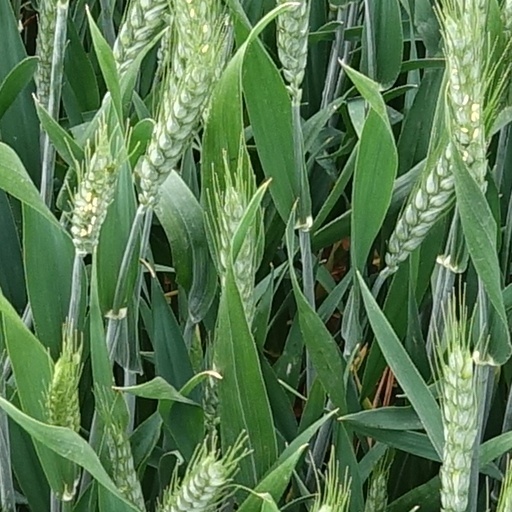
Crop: wheat